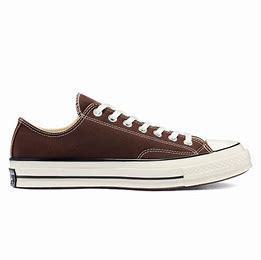
Brand: Converse
Model: Chuck Taylor All Star 70 Ox